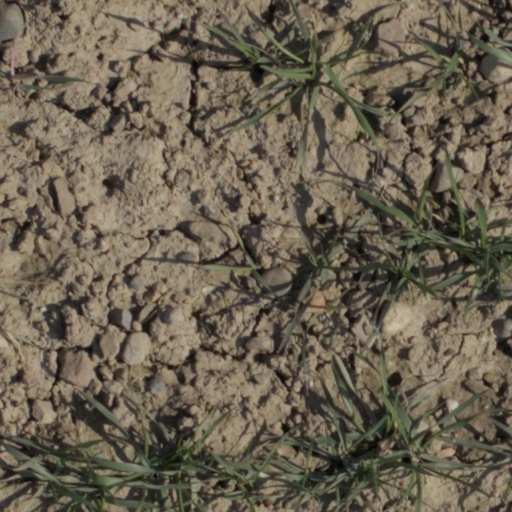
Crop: wheat